Legnica

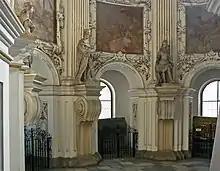
Mausoleum of the last Piast dukes in the Saint John the Baptist church

As the capital of the Duchy of Legnica at the beginning of the 14th century, Legnica was one of the most important cities of Central Europe, having a population of nearly 16,000 residents. The city began to expand quickly after the discovery of gold in the Kaczawa River between Legnica and Złotoryja (Goldberg). Unfortunately, such a growth rate can not be maintained long. Shortly after the city reached its maximum population increase, wooden buildings which had been erected during this period of rapid growth were devastated by a huge fire. The fire decreased the number of inhabitants in the city and halted any significant further development for many decades.